Organ Sonatas (Bach)

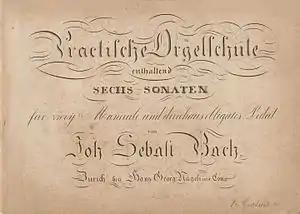
Title page of edition of Hans Georg Nägeli, published in Zürich around 1815

Later in the eighteenth century publishers could supply hand copies of the entire collection: in 1799 the Viennese publisher Johann Traeg advertised the collection on their lists. After Bach's death the organ sonatas entered the standard repertoire of German organists, although more as a benchmark for the mastery of technique than for public performance. The organ sonatas were also disseminated amongst musical amateurs in more accessible arrangements as chamber works or "Hausmusik" for private performance in the home: an arrangement for two harpsichords, with each player taking an upper part and the bass line, was probably first copied by Wilhelm Friedemann Bach or Carl Philipp Emanuel Bach and might have originated from domestic music-making in the Bach household.